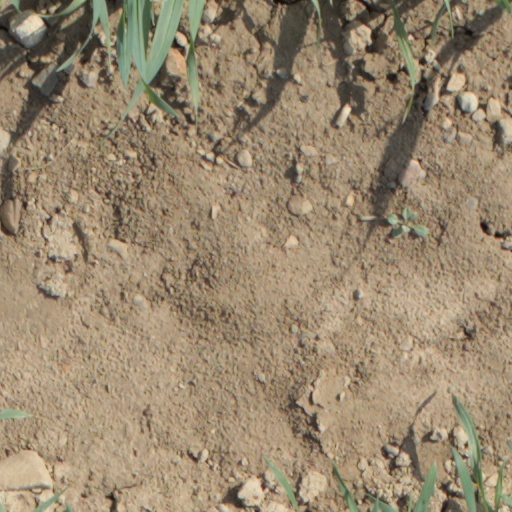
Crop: wheat